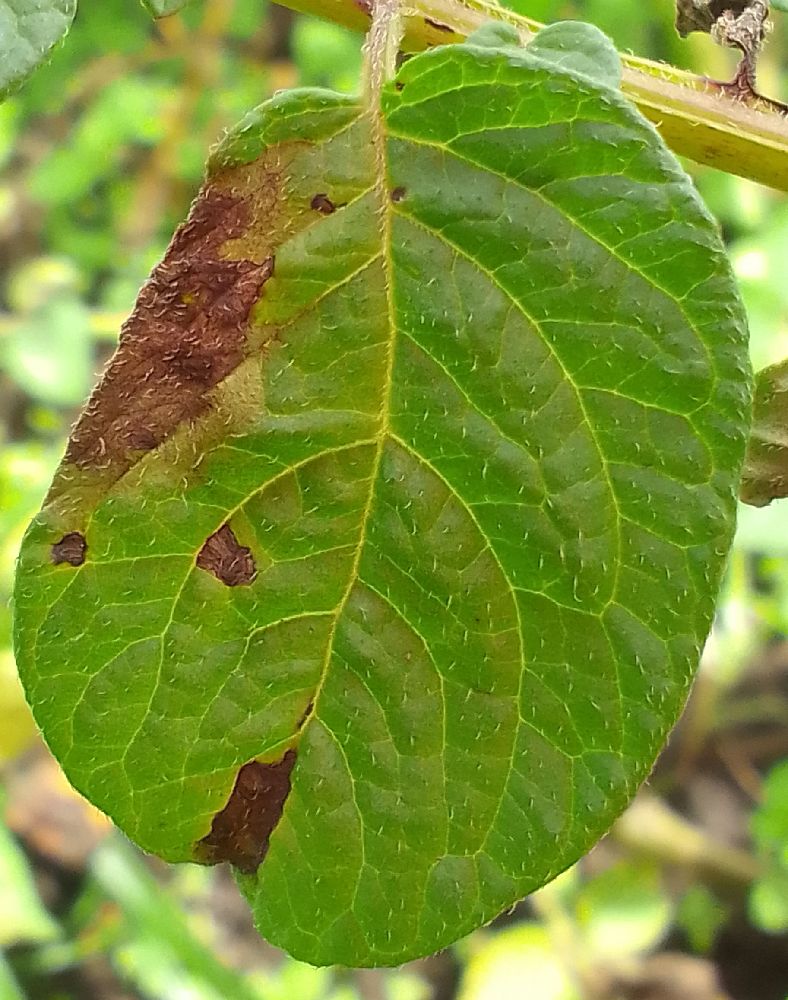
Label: Late blight